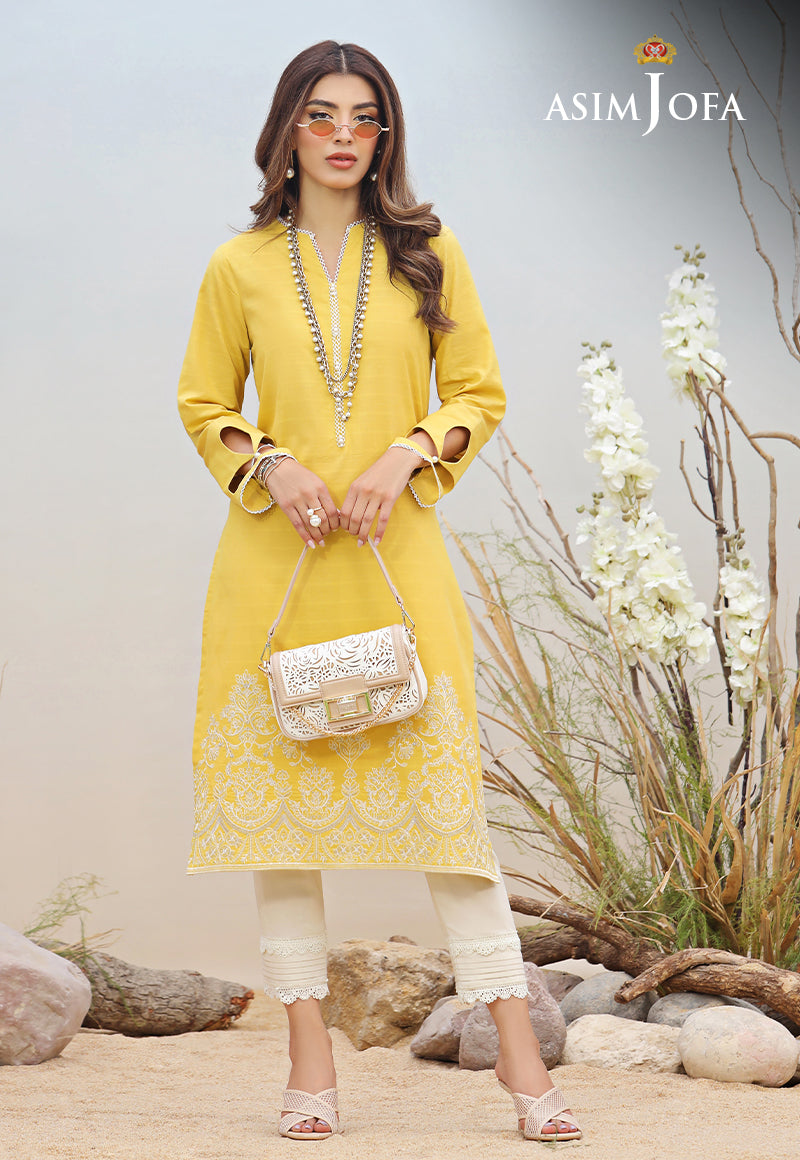
yellow white embroidered kurta set